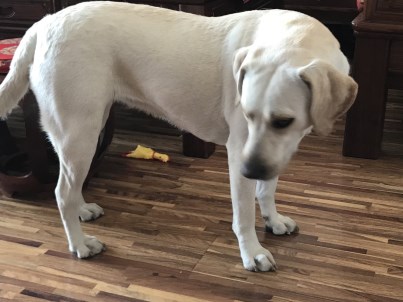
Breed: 3580-n000122-Labrador_retriever